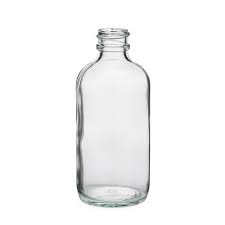
Label: glass